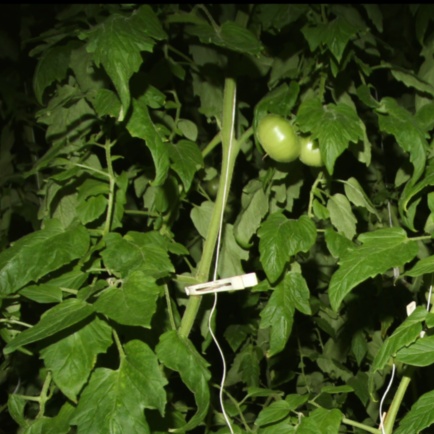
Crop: tomato